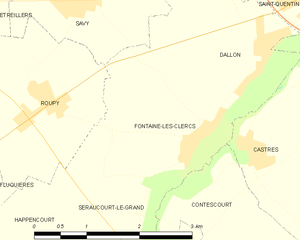
Carte des communes françaises: Fontaine-lès-Clercs